Zum See

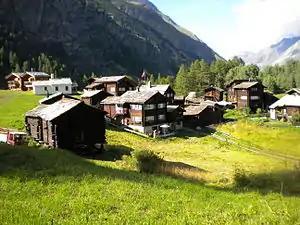
Looking north

Zum See is a hamlet in the canton of Valais. It is located above Zermatt at a height of , between the rivers Zmuttbach and Gornera, at the foot the Matterhorn. The hamlet includes a chapel and a gastronomic restaurant.